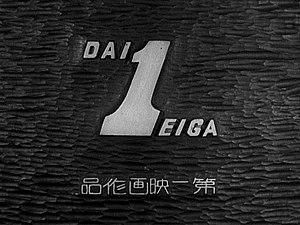
La Daiichi Eiga est une société de production de film japonaise créée en 1934 par le producteur Masaichi Nagata et le réalisateur Kenji Mizoguchi. Elle fait faillite en 1936.